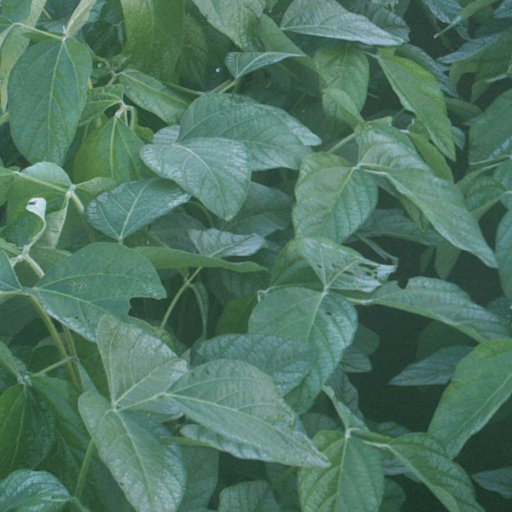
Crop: soybean